Thunderbird (train)

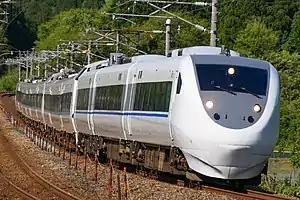
A JR-West 681 series train on a "Thunderbird" service in April 2022

From the start of the 20 April 1995 timetable revision, new 681 series EMUs were introduced on Osaka to Toyama services, named "Super Raichō (Thunderbird)". These became simply "Thunderbird" from March 1997.